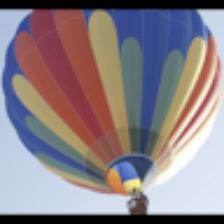
Label: NonHuman